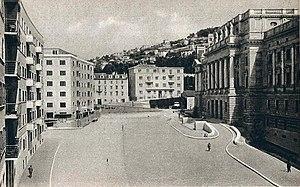
Le Palazzo di Giustizia est un bâtiment judiciaire de Trieste situé près du Foro Ulpiano.